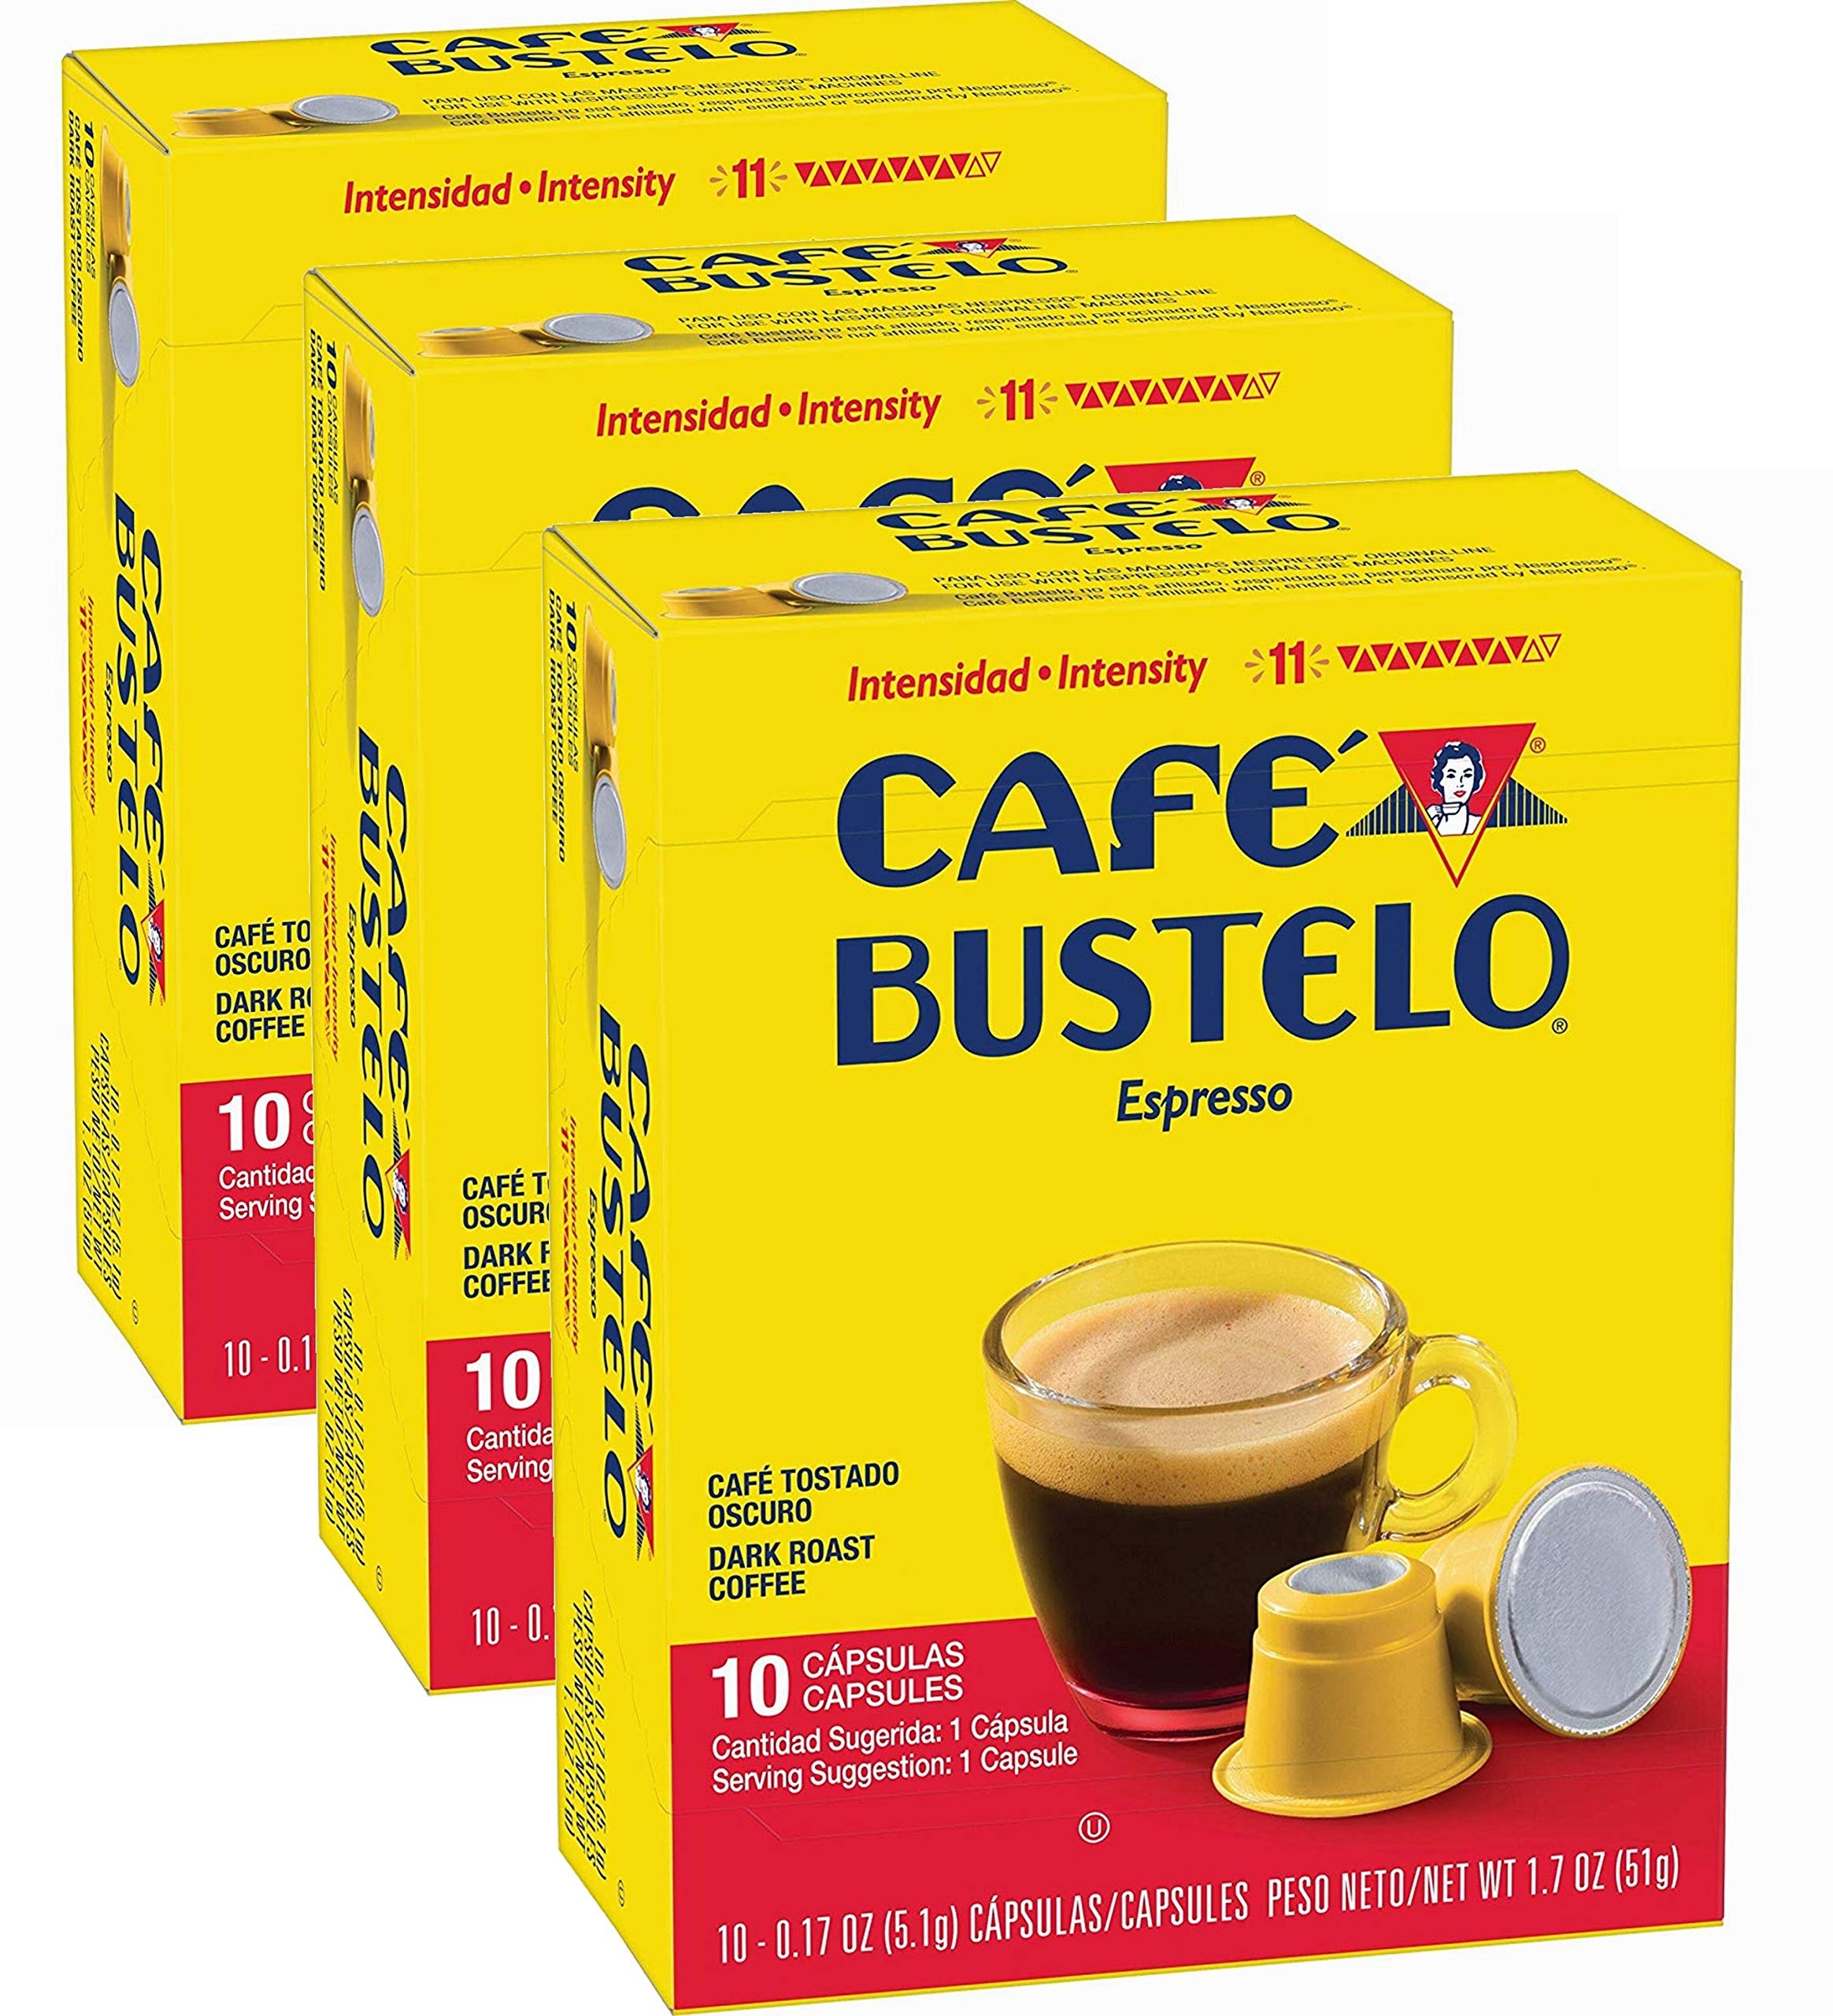
Item Name: Nespresso Cafe Bustelo Coffee Espresso Capsules, 30 Count
Bullet Point 1: Specialty: Kosher Certified
Bullet Point 2: Item form: Capsule
Bullet Point 3: Item package dimensions: 9.41 inches
Bullet Point 4: Coffee roast level: dark_roast
Bullet Point 5: Item package weight: 0.51 pounds
Bullet Point 6: Coffee type: coffee_machine_insert
Product Description: Contains one (1) 10-count pack of Café Bustelo espresso capsules Blend of 100 percent Brazilian coffee Finely ground coffee with rich, bold flavor Specially roasted to ensure delicious, full-bodied coffee For use with Nespresso Original Line machines
Value: 30.0
Unit: Count

Price: 25.16